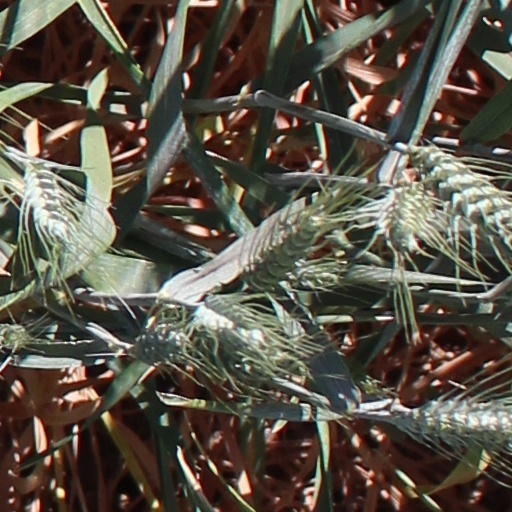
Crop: wheat